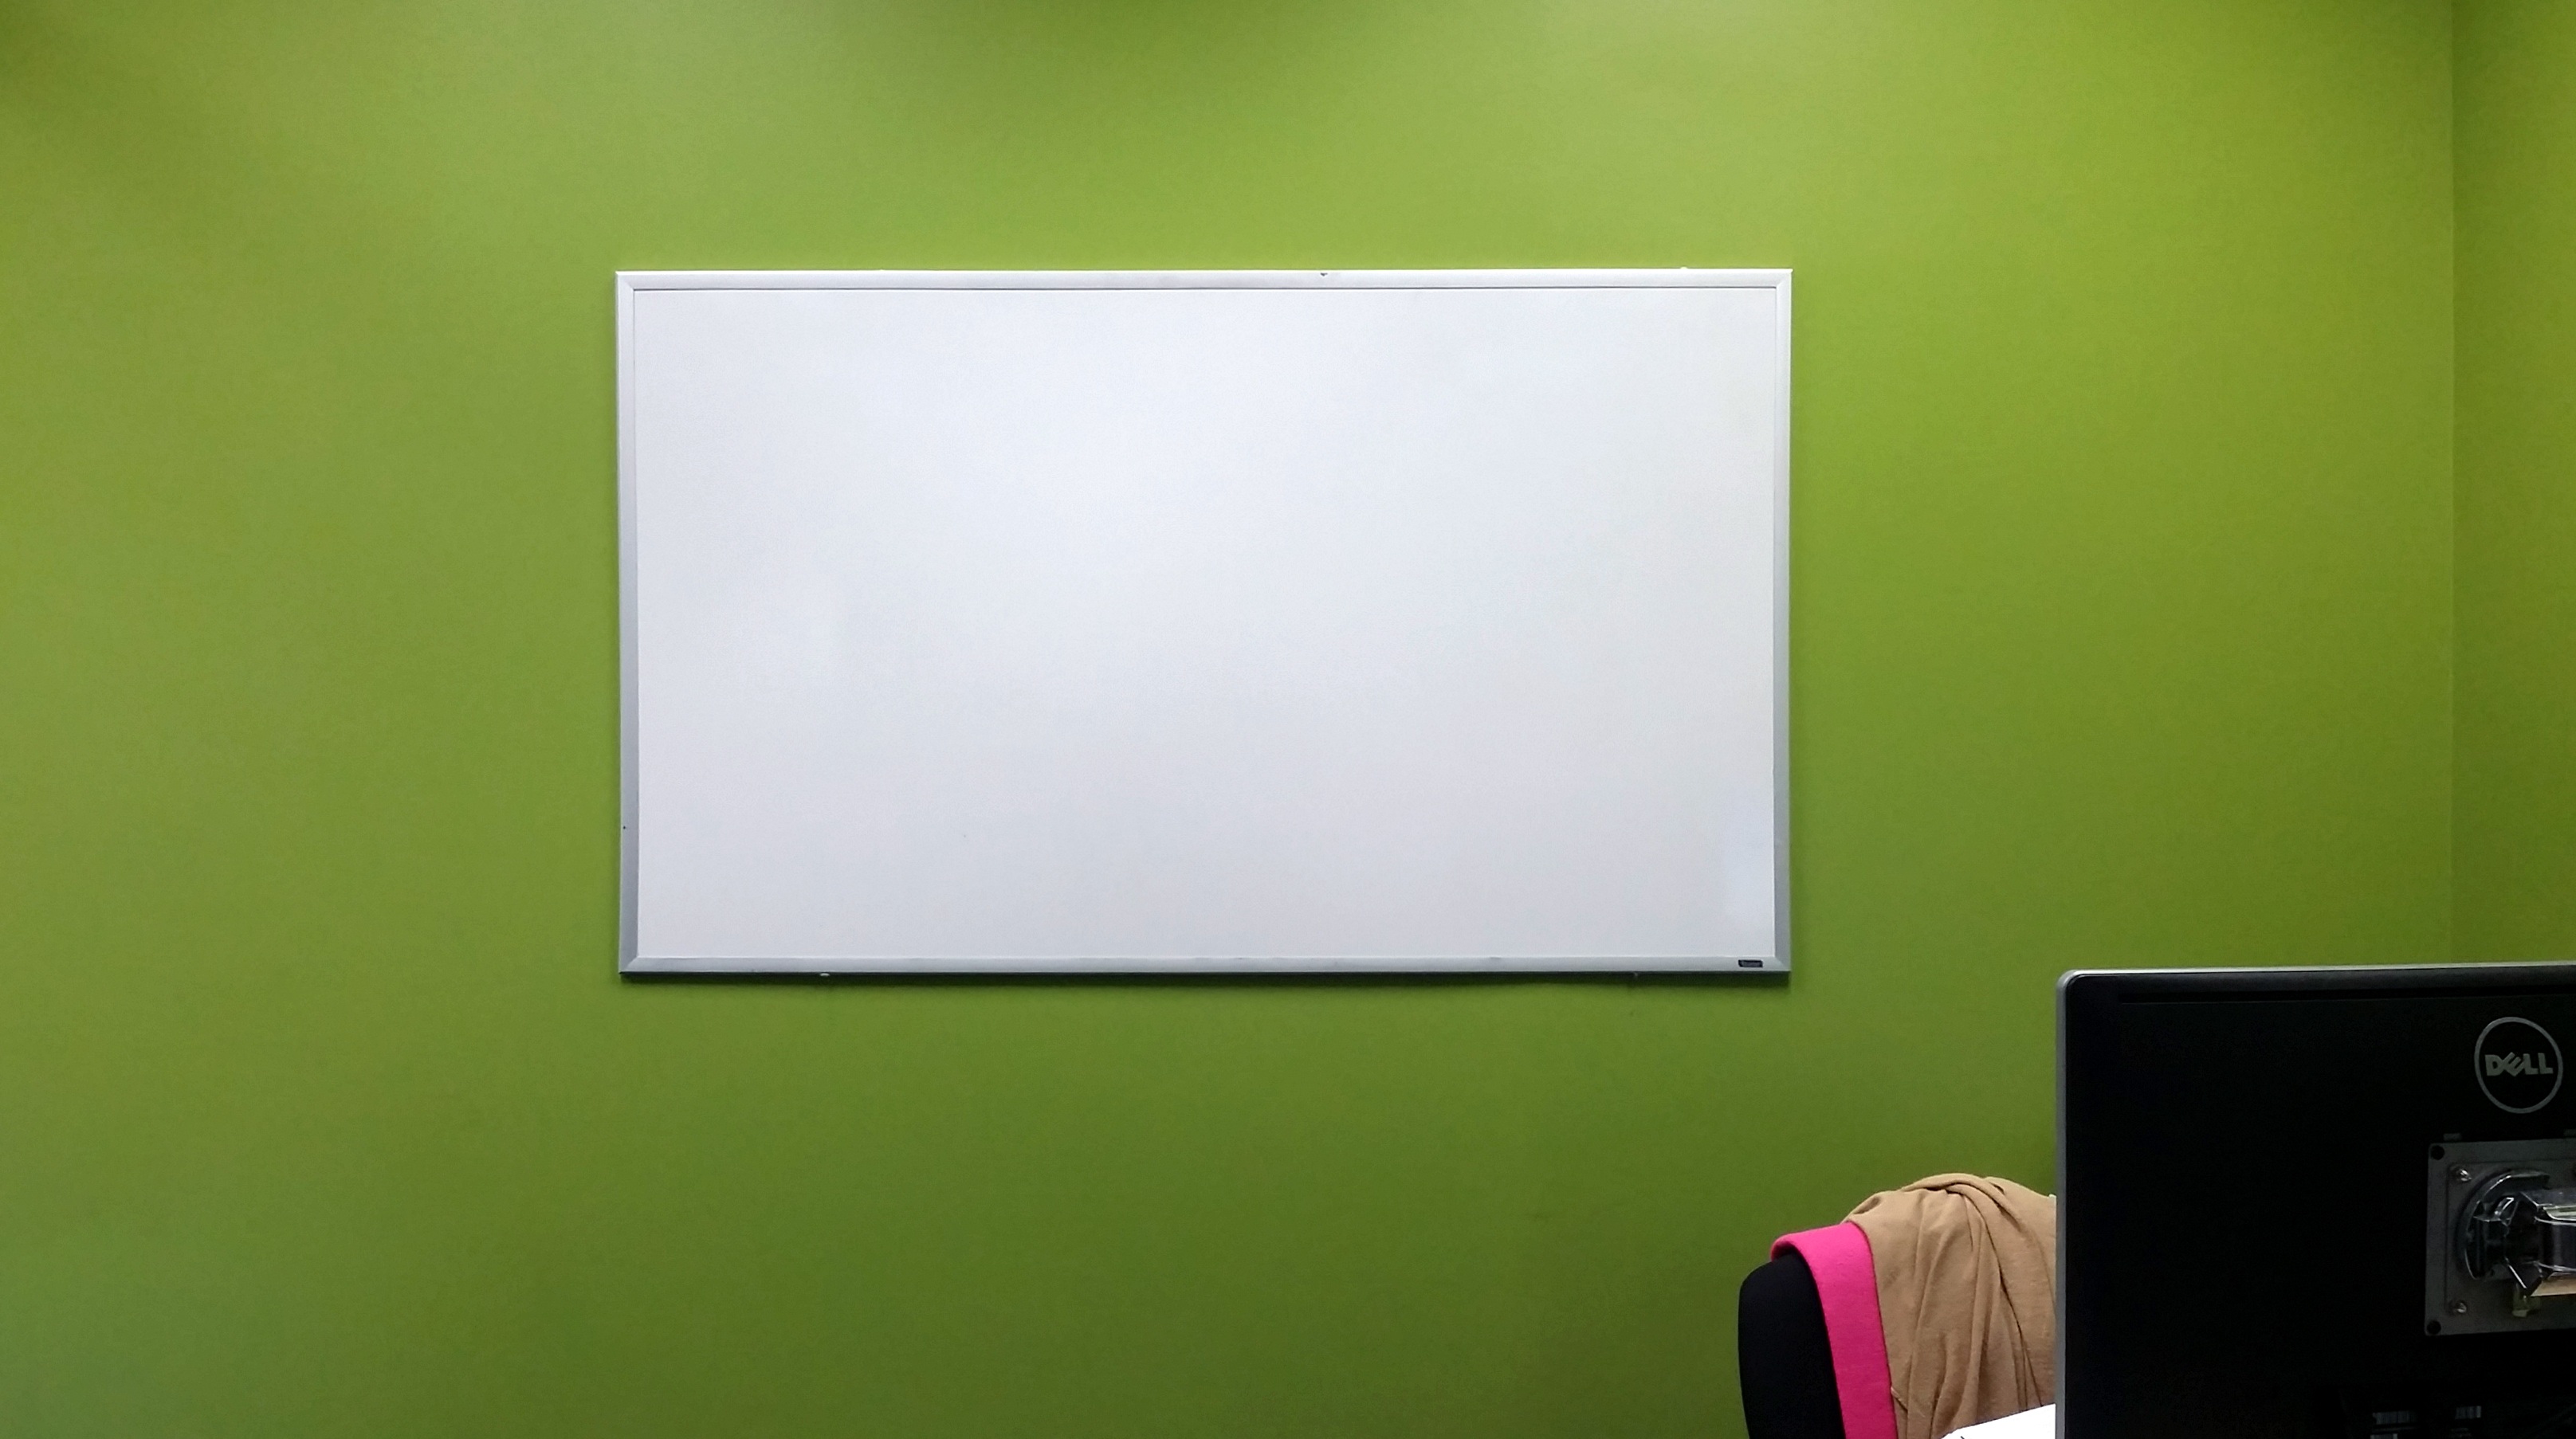
board, white, wall, dry, green, lighting, brand, design, marker, picture frame, shape, modern art, erase, dry erase, white board